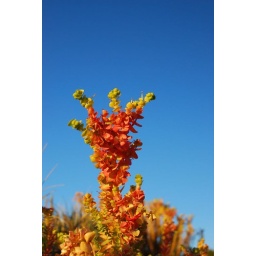
This amazing plant was growing in the sand just above the beach.